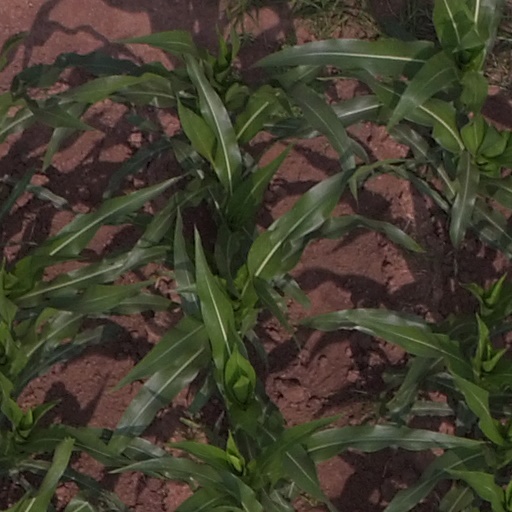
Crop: maize; corn